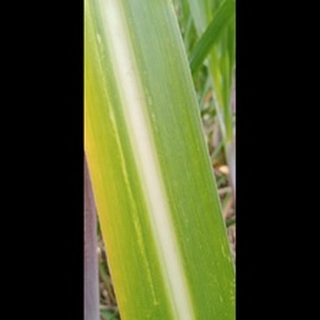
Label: sugarcane_yellow_leaf_disease